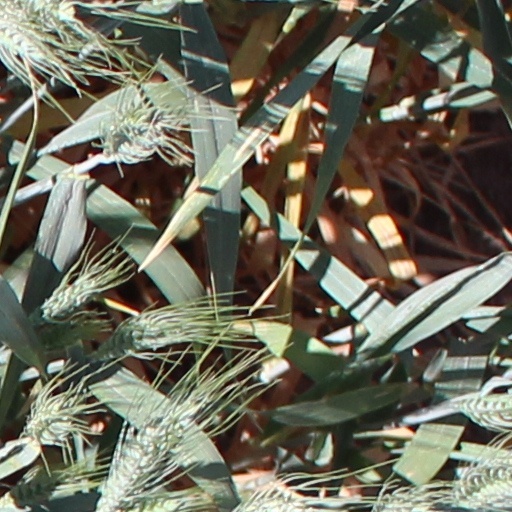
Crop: wheat